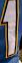
Number: 1